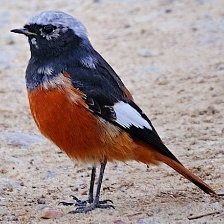
Species: DAURIAN REDSTART
Scientific name: PHOENICURUS AUROREUS